Religion in Finland

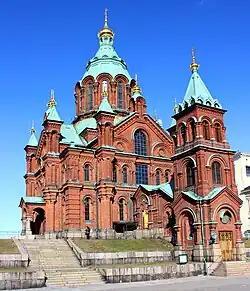
Uspenski Cathedral in Helsinki belongs to Finnish Orthodox Church.

The Finnish Orthodox Church, or Orthodox Church of Finland, is an autonomous Eastern Orthodox archdiocese of the Ecumenical Patriarchate of Constantinople. The Church has a legal position as a national church in the country, along with the Evangelical Lutheran Church of Finland. With its roots in the medieval Novgorodian missionary work in Karelia, the Finnish Orthodox Church was a part of the Russian Orthodox Church until 1923. Today the church has three dioceses and approximately 58,000 members that account for 1 percent of the native population of Finland. The parish of Helsinki has the most adherents.